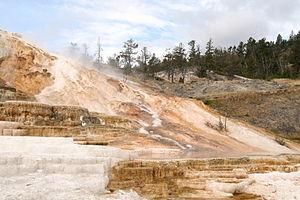
Star Trek, le film est un film américain de science-fiction réalisé par Robert Wise, sorti en 1979. C'est le premier film sorti sur grand écran adapté de l'univers Star Trek, créé par la série télévisée du même nom diffusée à partir de 1966. Adaptation cinématographique du pilote prévu pour la série Star Trek : Phase II, le film fut appuyé par un budget de 35 millions de dollars.